Rhopalomyia pedicellata

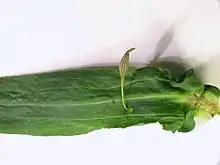
Gall on leaf of goldenrod ("Euthamia graminifolia")

Rhopalomyia pedicellata is a species of gall midges, insects in the family Cecidomyiidae.